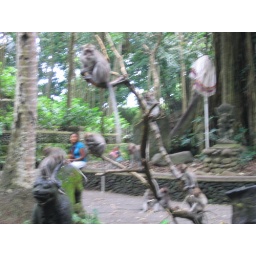
at the sacred monkey forest in ubud